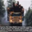
Label: truck